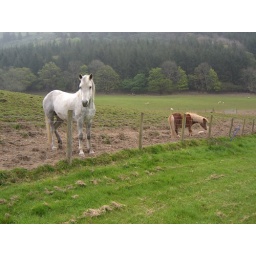
The brown one is eating our left over porridge.